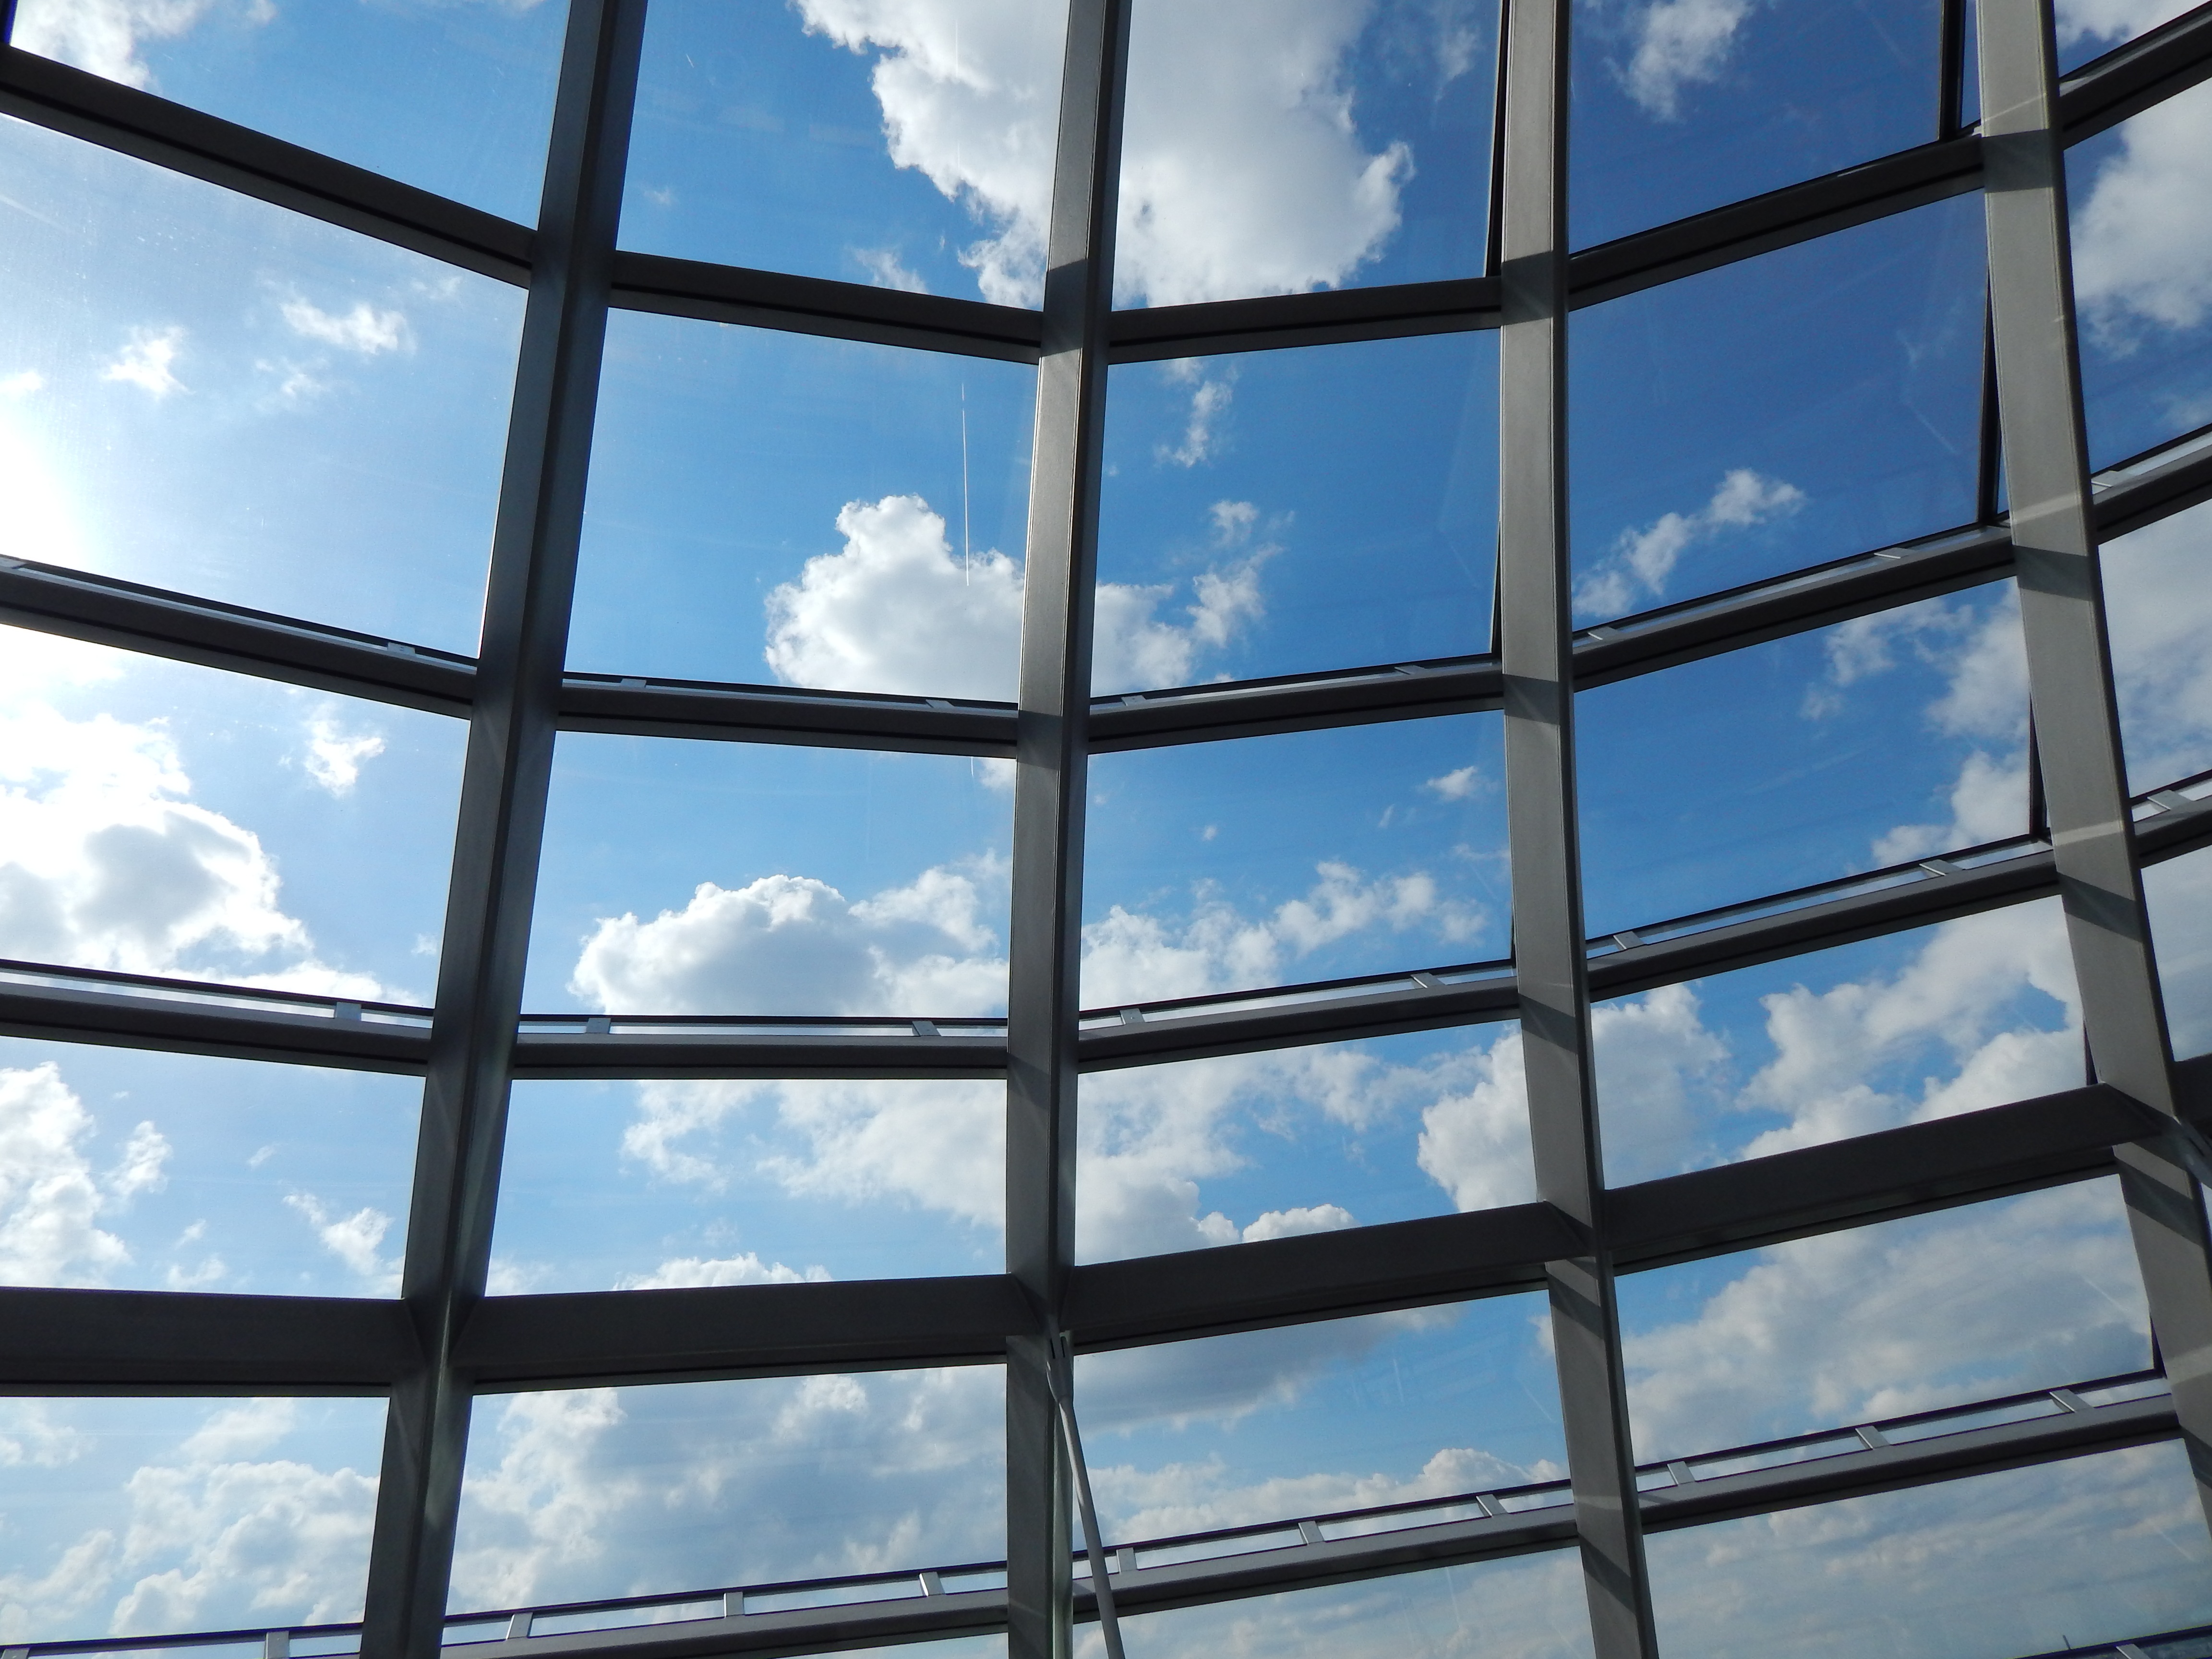
architecture, sky, sunlight, window, glass, skyscraper, line, reflection, facade, blue, lighting, symmetry, berlin, dome, shape, reichstag, daylighting